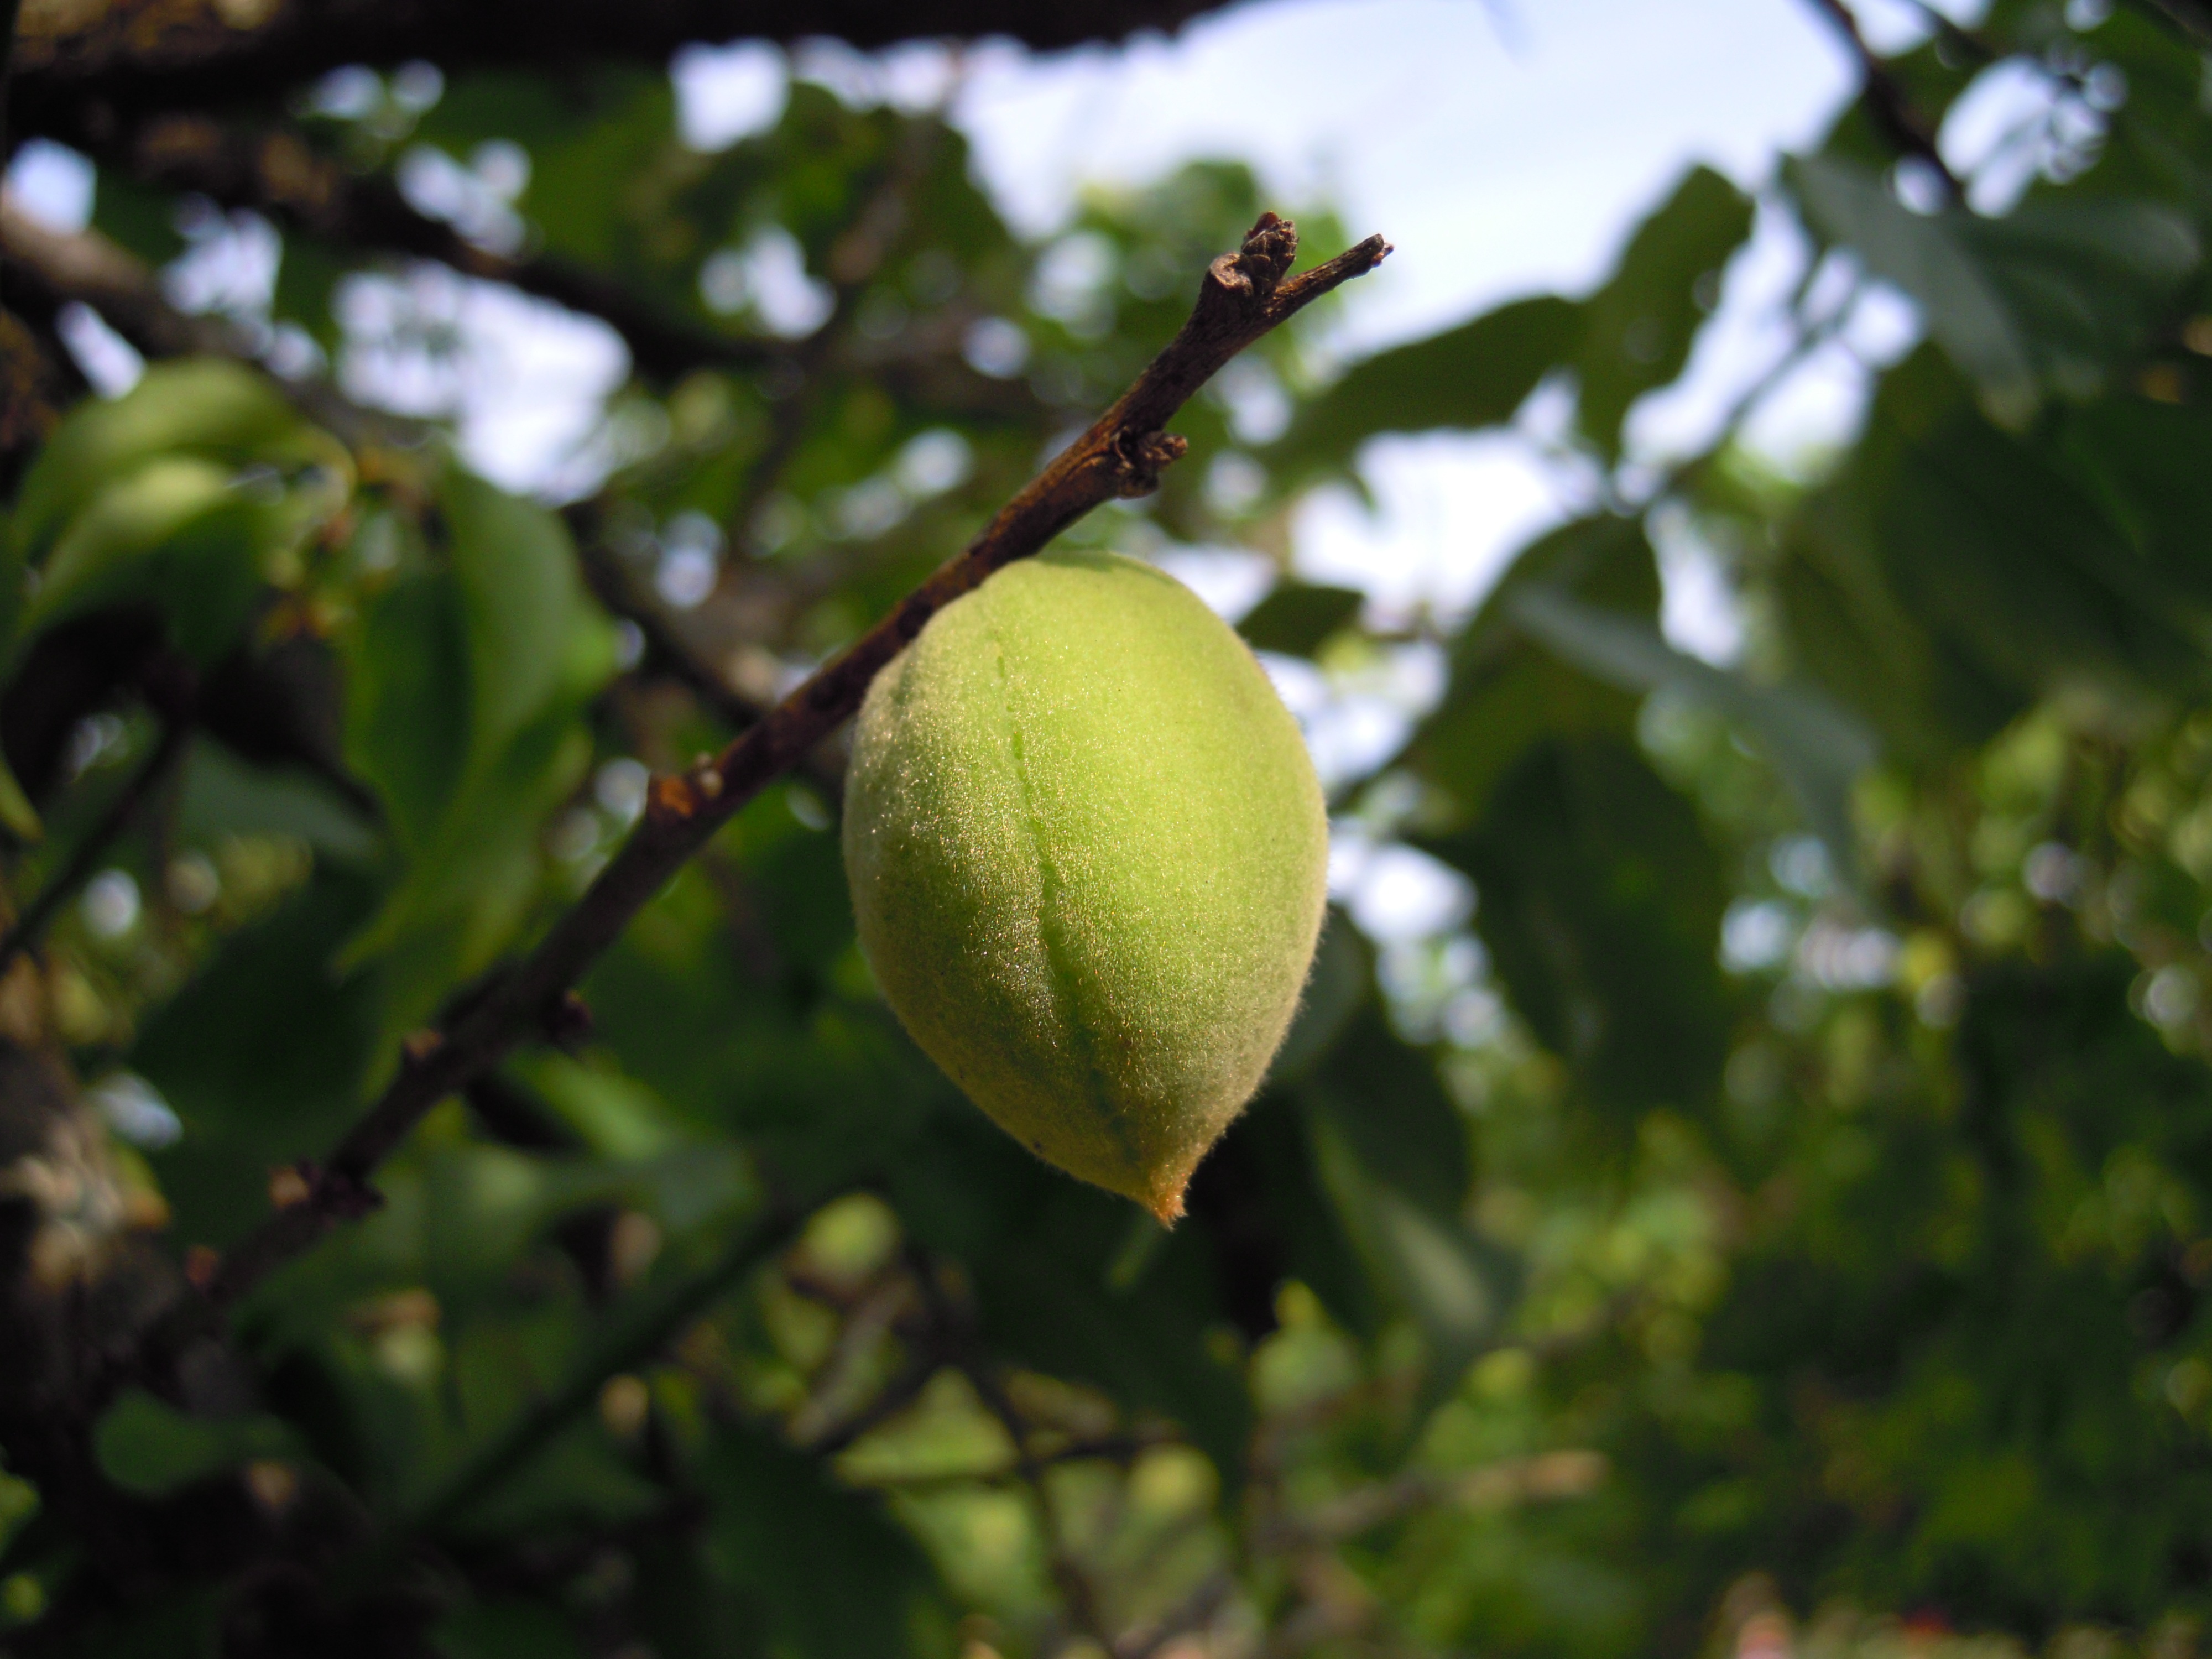
tree, nature, branch, blossom, plant, fruit, sunlight, leaf, flower, food, green, produce, autumn, botany, yellow, garden, flora, taipei, macro photography, flowering plant, ome, woody plant, land plant, s former residence, japanese apricot